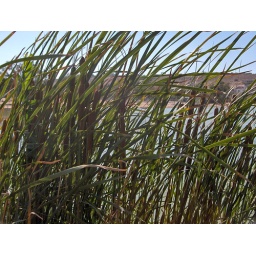
Cat tails, I believe. Or reeds. or something that grows in lake water .................